Pitching moment

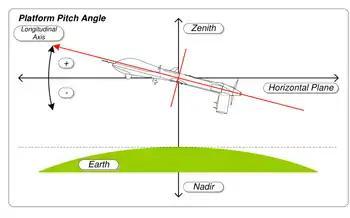
Pitching moment changes pitch angle

In aerodynamics, the pitching moment on an airfoil is the moment (or torque) produced by the aerodynamic force with respect to the aerodynamic center on the airfoil . The pitching moment on the wing of an airplane is part of the total moment that must be balanced using the lift on the horizontal stabilizer. More generally, a pitching moment is any moment acting on the pitch axis of a moving body.